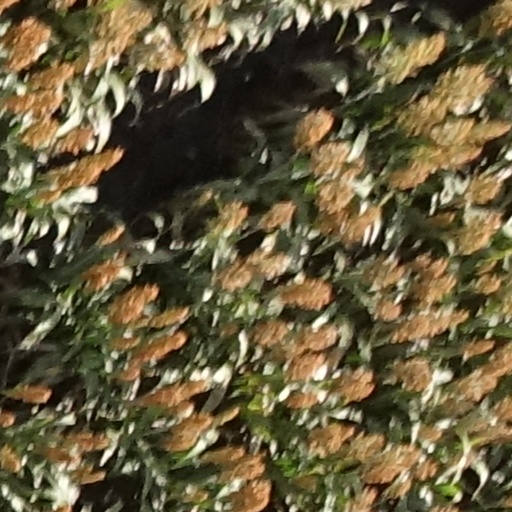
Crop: sorghum